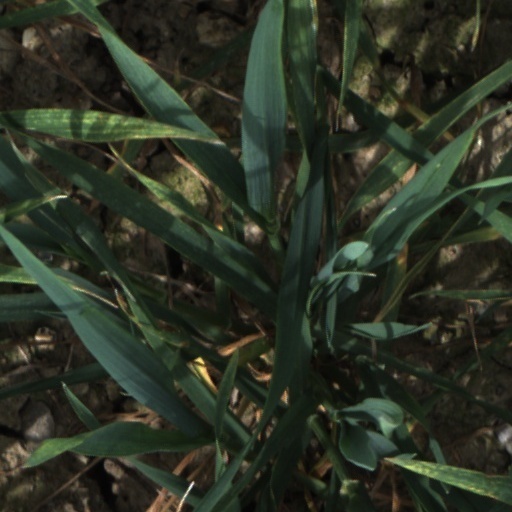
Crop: wheat